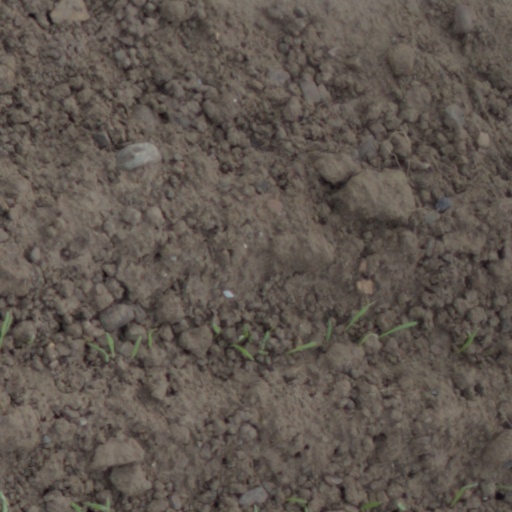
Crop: wheat